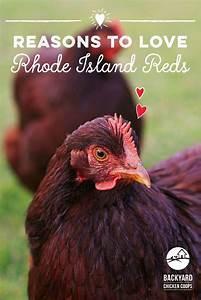
chicken